Albert Lee

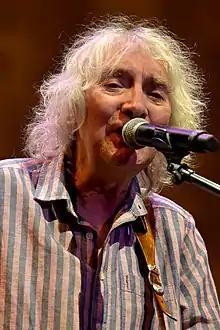
Lee in Los Angeles on 3 July 2019

Albert William Lee (born 21 December 1943) is an English guitarist known for his fingerstyle and hybrid picking technique. Lee has worked, both in the studio and on tour, with many famous musicians from a wide range of genres. He has also maintained a solo career and is a noted composer and musical director.